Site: brandenburg
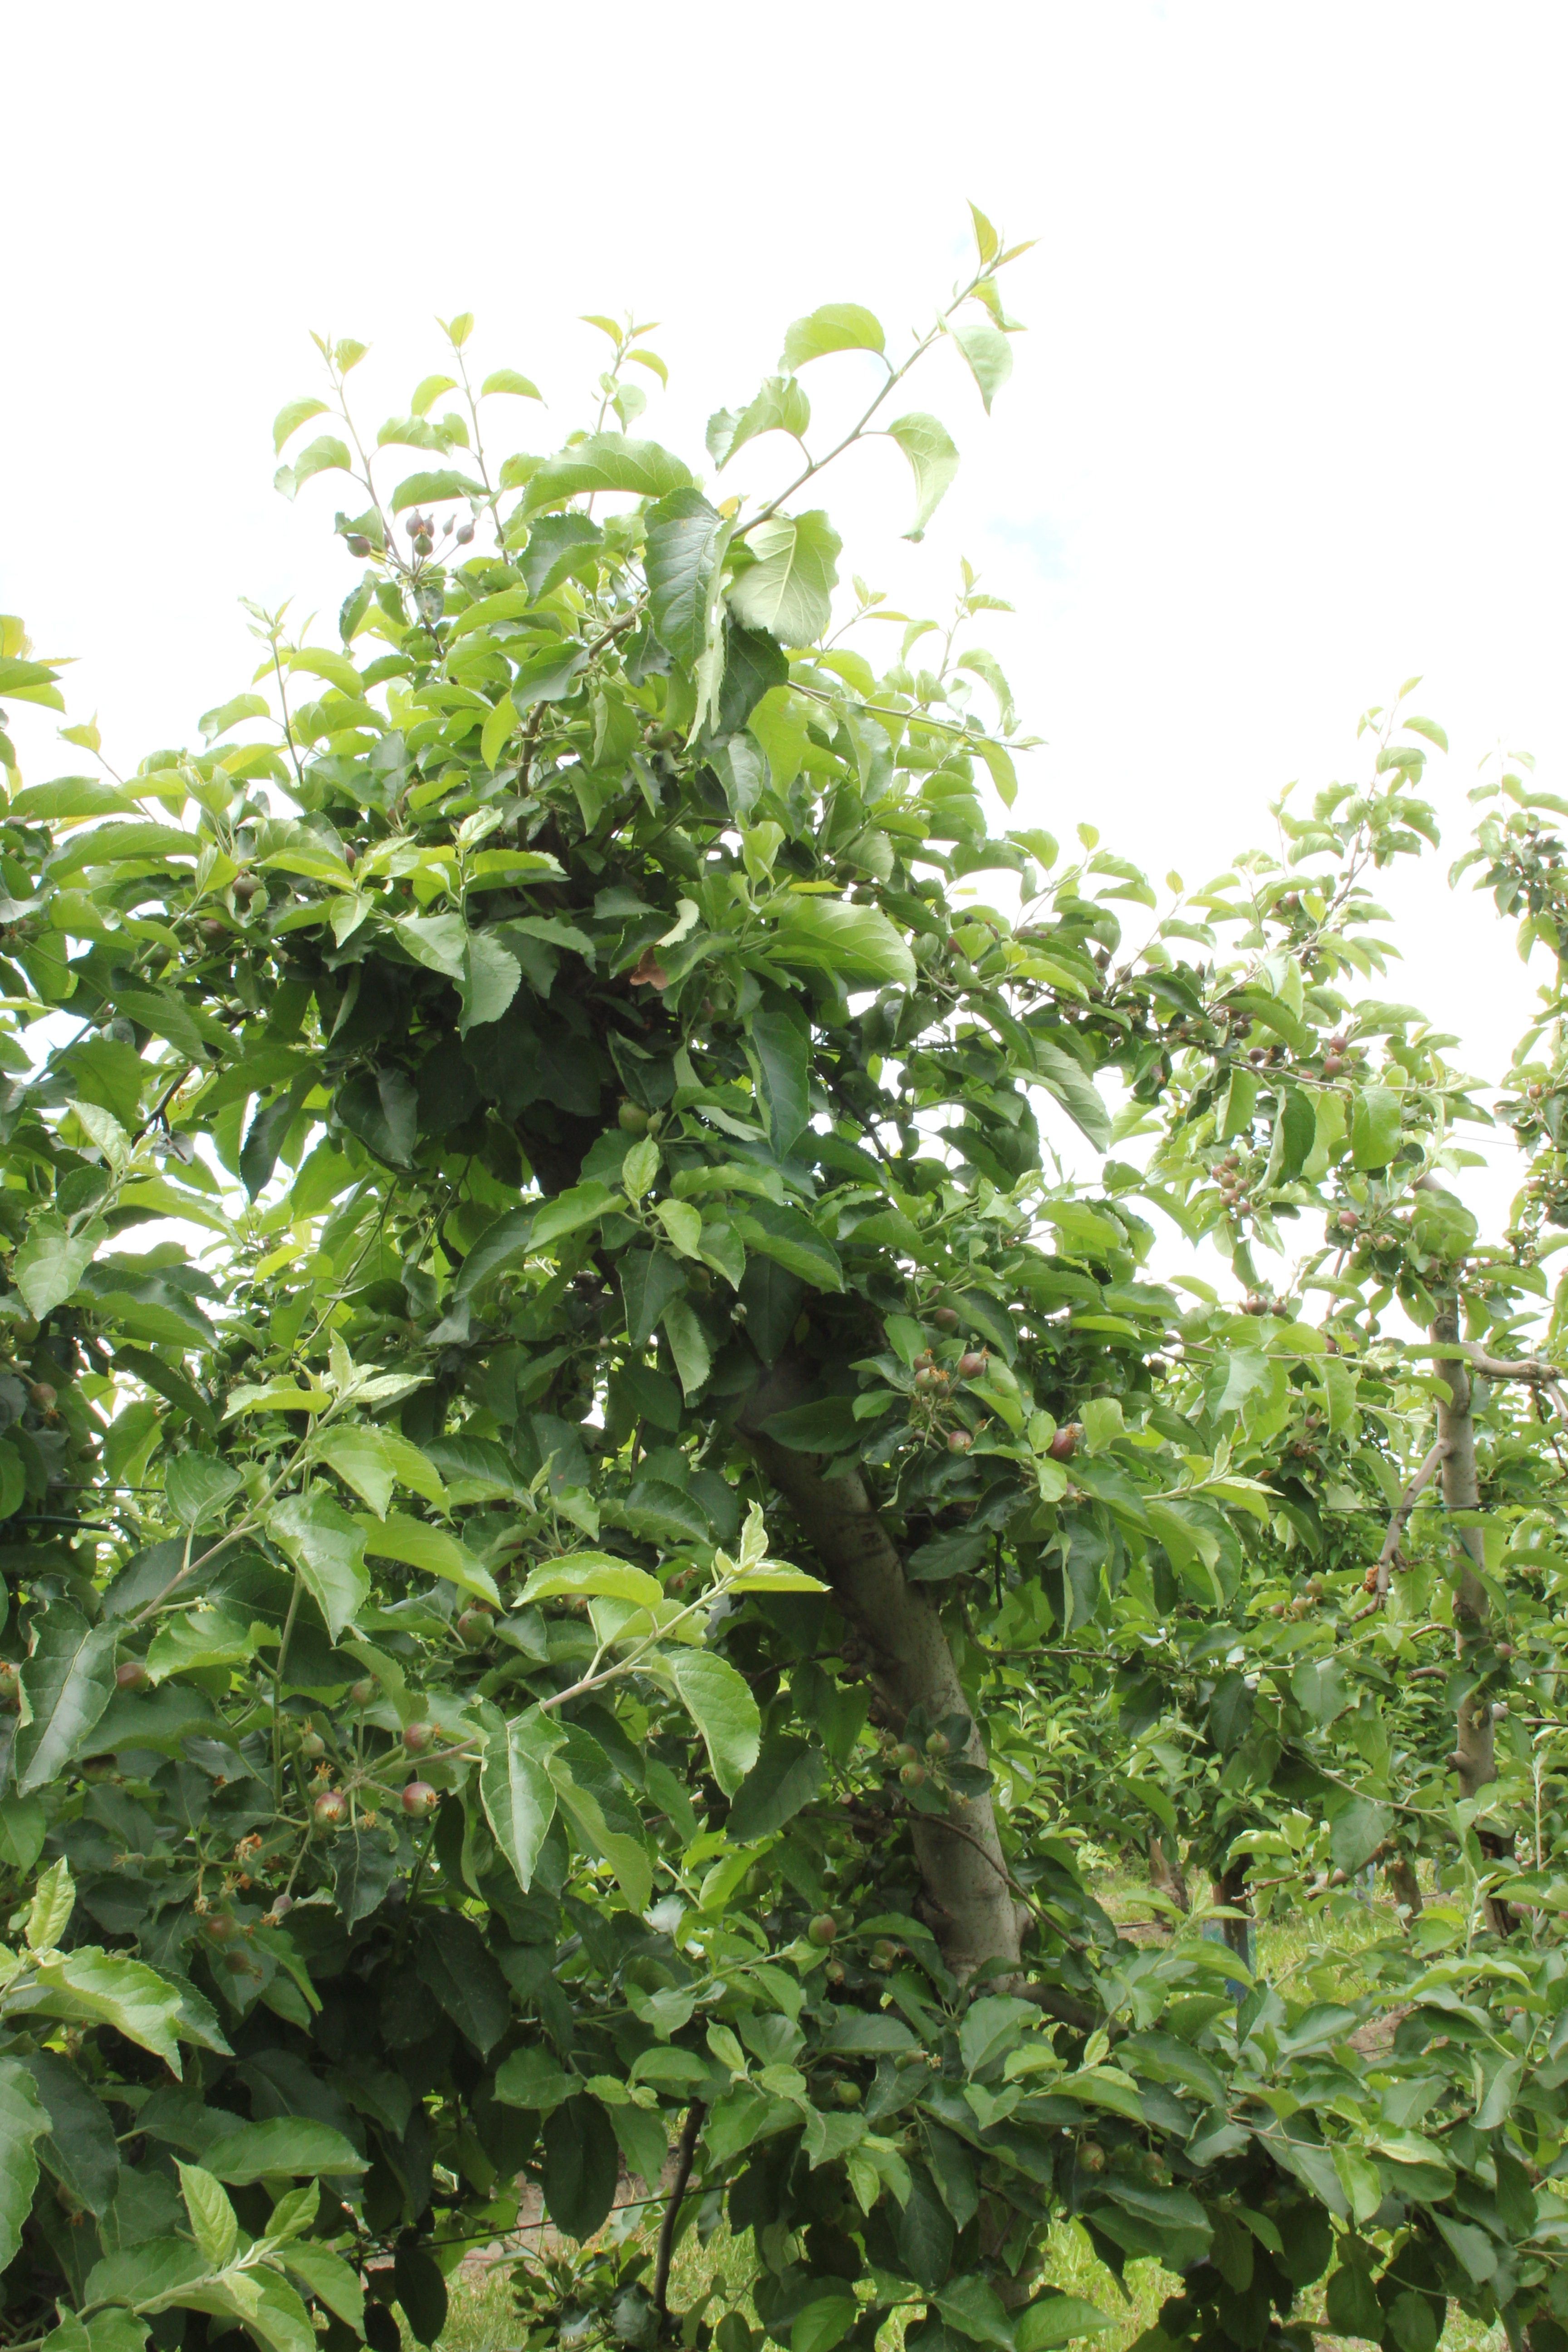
Growth stage (BBCH 72): Development of fruit